History of Transylvania

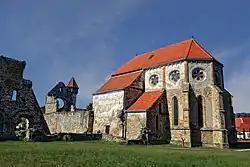

According to Jean W. Sedlar, the oldest extant documents from Transylvania, dating from the 12th and 13th centuries, make passing references to both Hungarians and Vlachs.